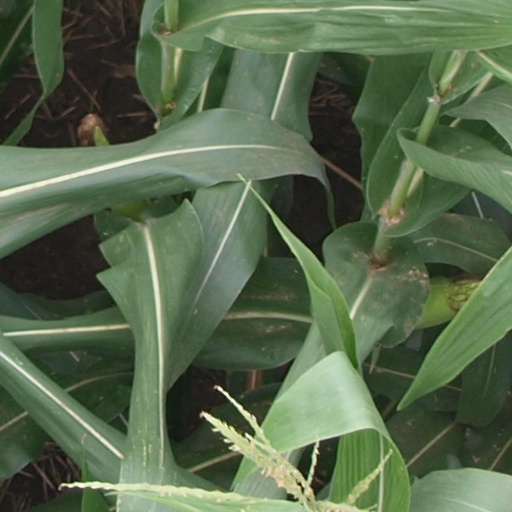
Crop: maize; corn